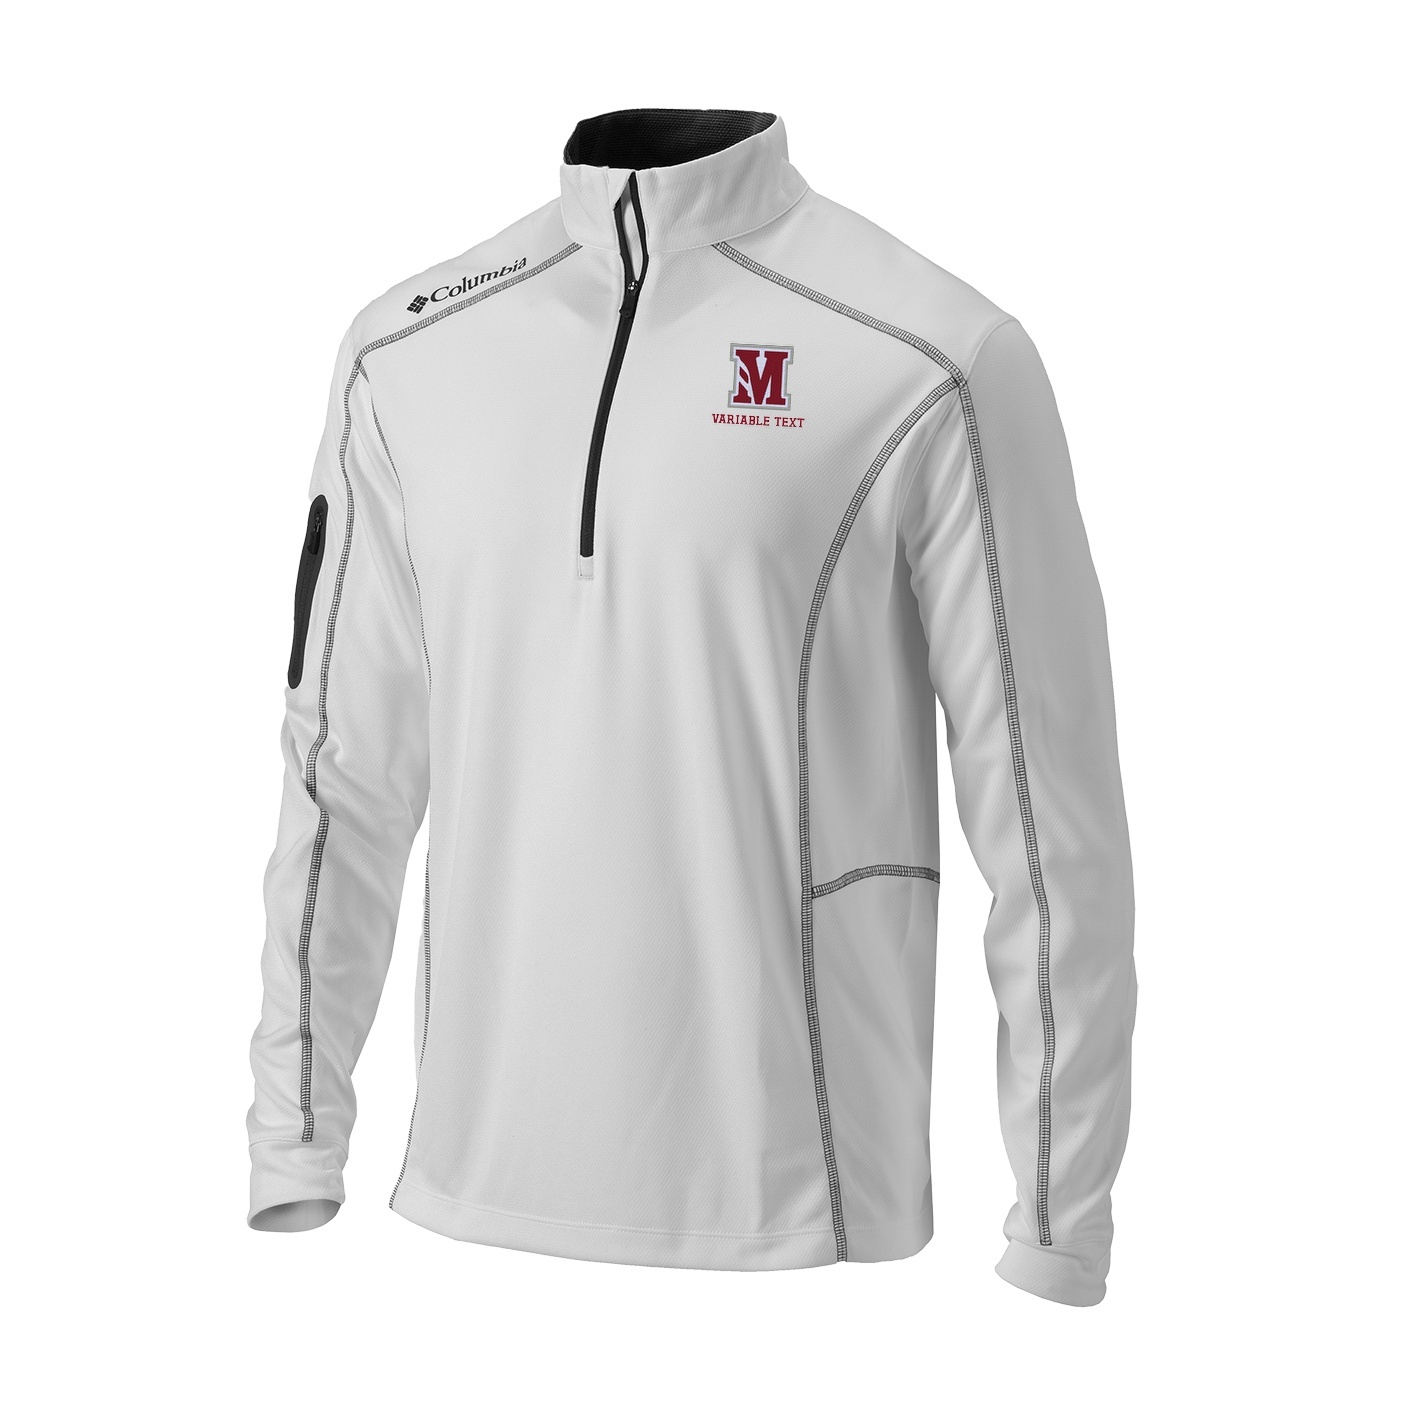
Men's Omni-Wick Shotgun 1/4 Zip - White
Men's Omni-Wick Shotgun 1/4 Zip - White 100% Polyester. Omni-Wick / Omni-Shade UPF 30 sun protection. Seamless zippered sleeve pocket. Contrast cover stitch Embroidered
Brand: Columbia
Category: Sporting Goods > Outdoor Recreation > Hunting & Shooting > Clay Pigeon Shooting